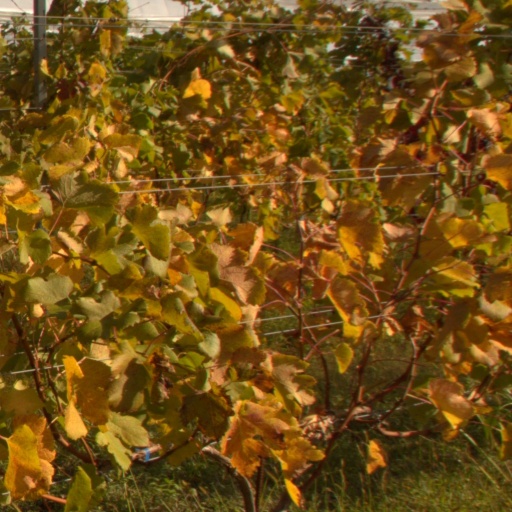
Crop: grape